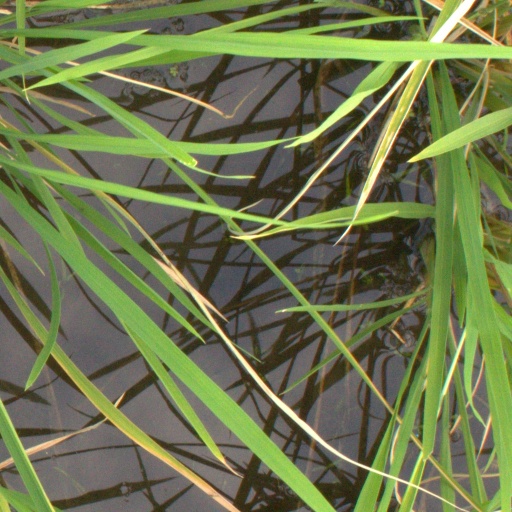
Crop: rice